Virtuality (product)

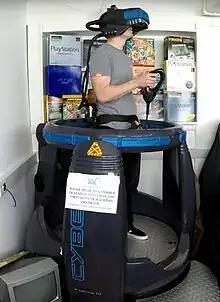
The 1991 Virtuality 1000CS arcade unit showing the headset and space joystick controller. The unit has original "W Industries" branding with Virtuality embossed and the word "cyber" prominently displayed on the side.

Virtuality was a range of virtual reality machines produced by Virtuality Group, and found in video arcades in the early 1990s. The machines delivered real-time VR gaming via a stereoscopic VR headset, joysticks, tracking devices and networked units for a multi-player experience.